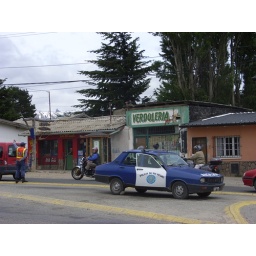
Cop car has rock under back wheel..and he is checking cars!